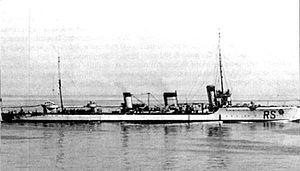
Le Cesare Rossarol est un croiseur éclaireur de la Regia Marina. C'est l'ancien destroyer de la Kaiserliche Marine SMS B 97 transféré à l'Italie au titre des dommages de guerre.